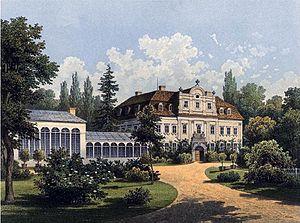
Kietlin est un village de la commune de Niemcza, dans le powiat de Dzierżoniów, dans la voïvodie de Basse-Silésie, dans le Sud-Ouest de la Pologne.
La famille von Tschirschky est une famille de la noblesse immémoriale de Silésie, connue depuis le XIIIᵉ siècle, qui a essaimé en Pologne et en Bohême. Elle a donné des généraux, diplomates, propriétaires terriens, gouverneur de citadelle, chambellan, député.